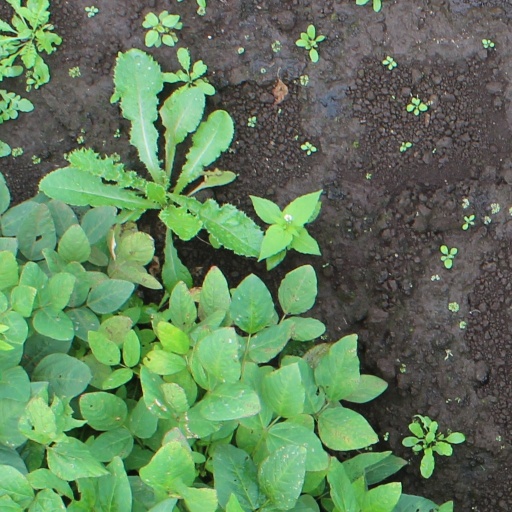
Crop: soybean